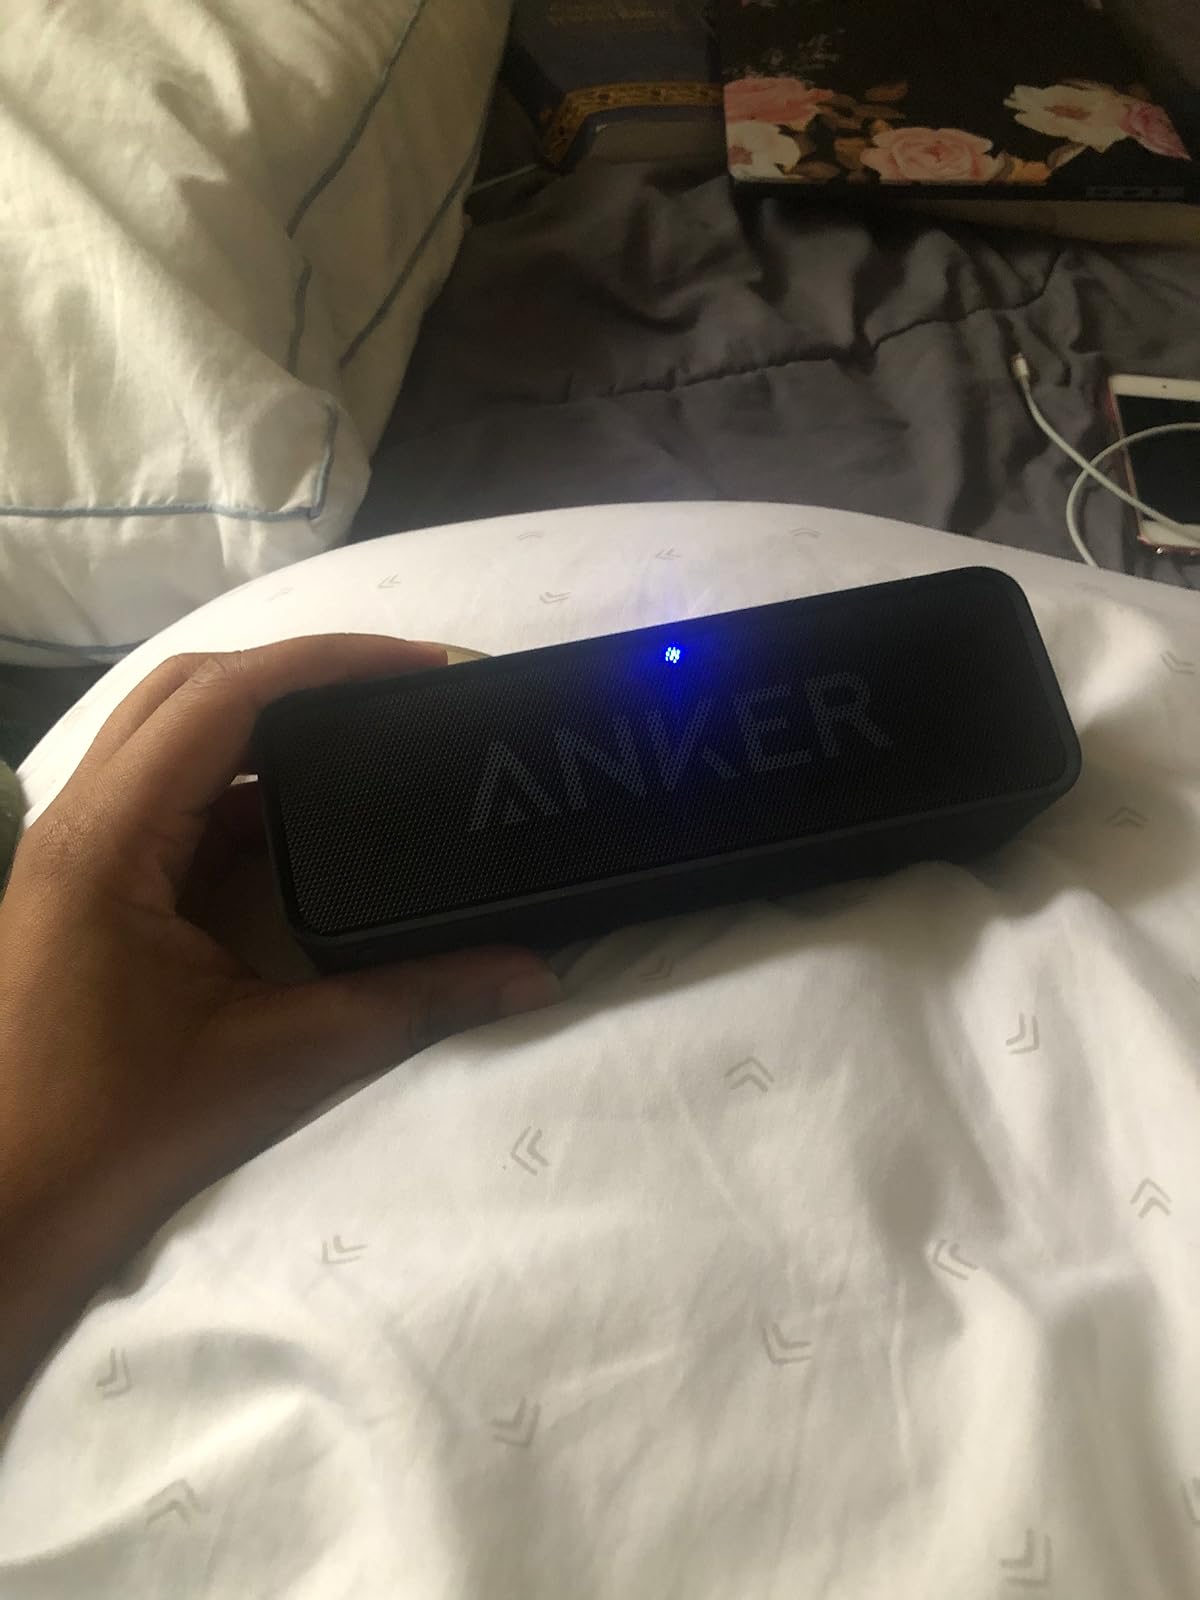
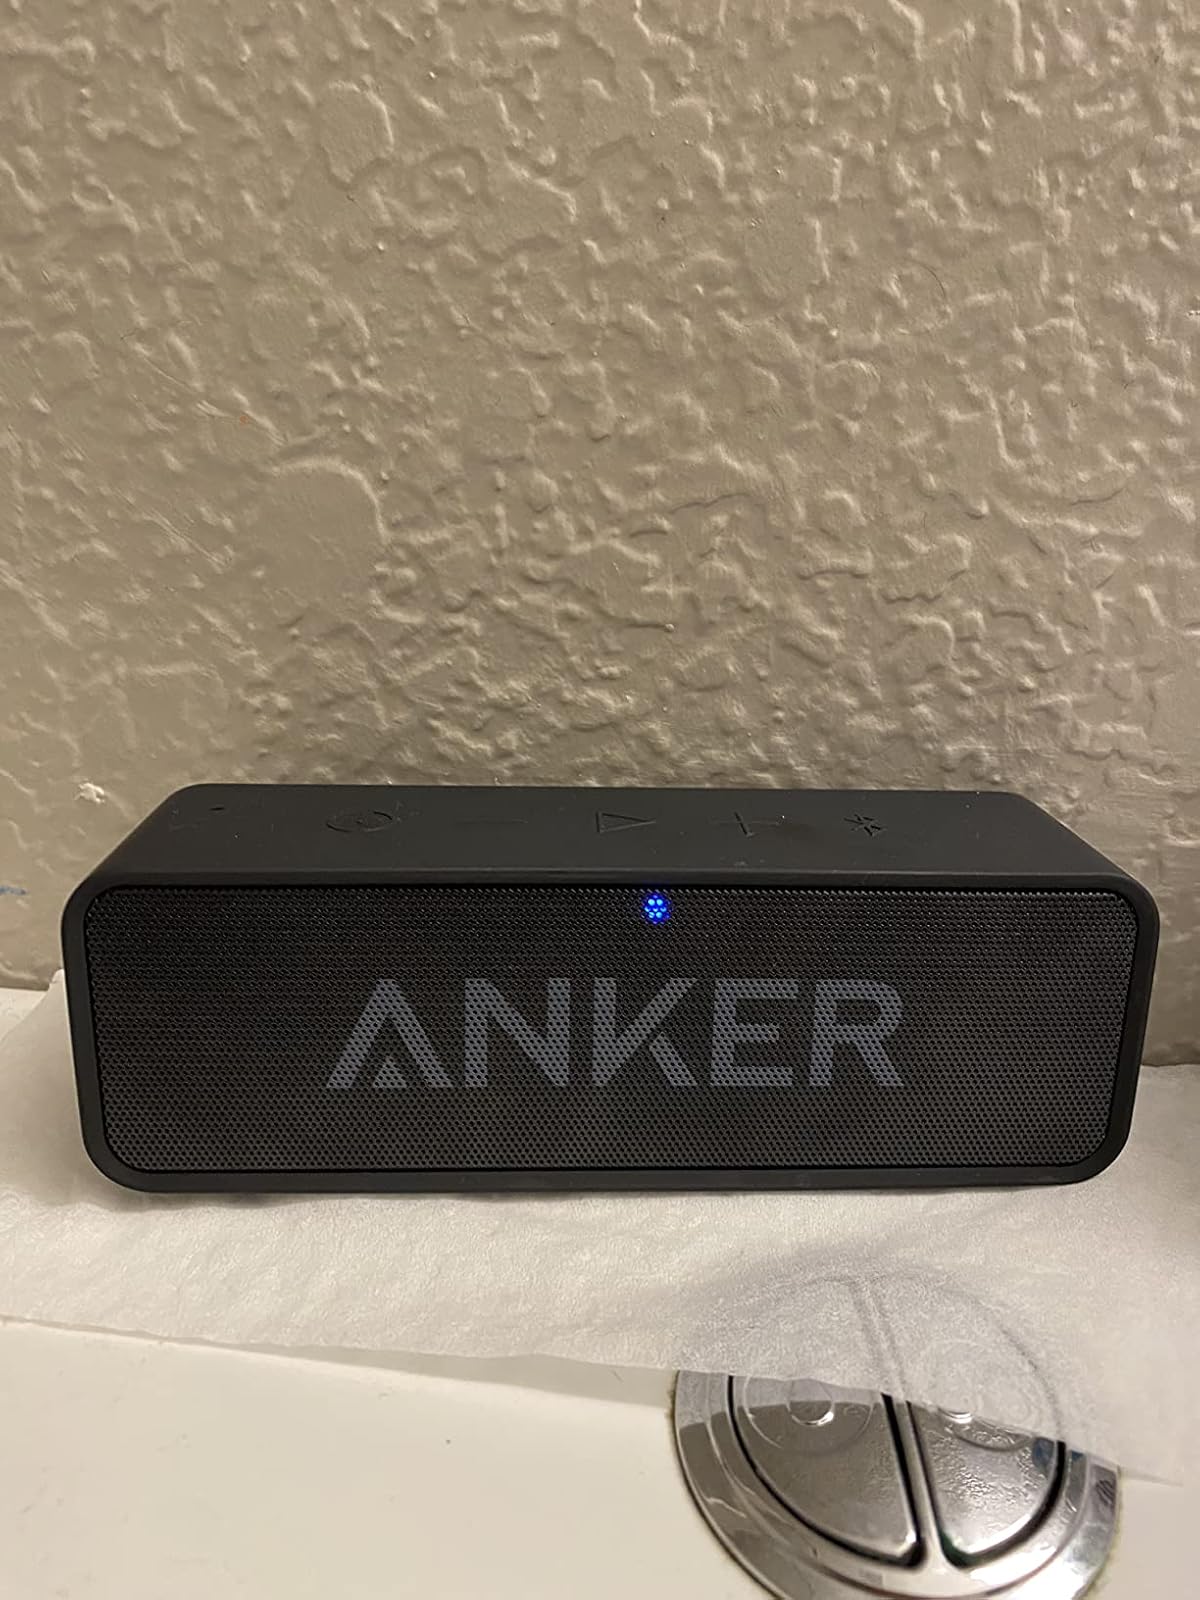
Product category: speaker
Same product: yes